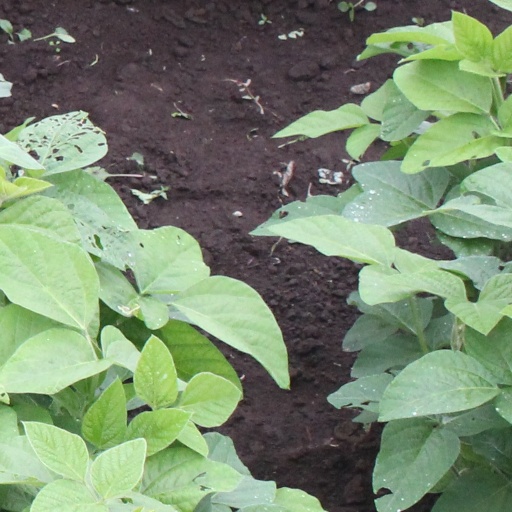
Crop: soybean